Electromotive force

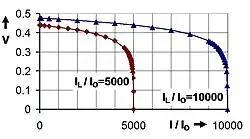
Solar cell output voltage for two light-induced currents "I" expressed as a ratio to the reverse saturation current "I" and using a fixed ideality factor "m" of 2. Their emf is the voltage at their y-axis intercept.

Solving the illuminated diode's above simplified current–voltage relationship for output voltage yields: